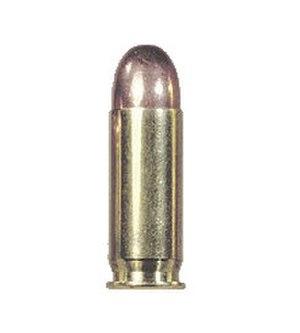
Une balle blindée ou balle chemisée est un type de munition composé d'un noyau d'alliage mou encastré dans une coquille de métal dur : laiton, cupronickel ou parfois un alliage d'acier. Cette coquille extérieure, à la manière d'une « chemise » qui habille le projectile, peut s'étendre à la totalité de la balle ou laisser le plomb visible. Cette technique permet à la balle d'atteindre une plus grande vélocité que son noyau nu sans laisser de dépôt dans l'alésage. Comparée aux balles à pointe creuse ou souple, l'apparence d'une munition chemisée est très reconnaissable. Historiquement, la première balle blindée fonctionnelle est attribuée au colonel Éduard Rubin de l'armée suisse en 1882. Ce type de projectile a été employé pour la première fois à grande échelle à partir de 1886 pour le fusil Lebel modèle 1886 dans la cartouche à balle "M", une balle cylindro-ogivale de 15.10 grammes à la pointe tronquée et constituée d'un noyau de plomb enveloppé d'une chemise de maillechort.